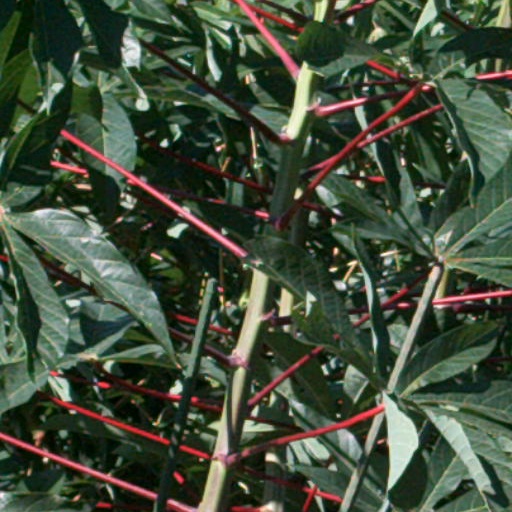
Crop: cassava